Guy Cobb

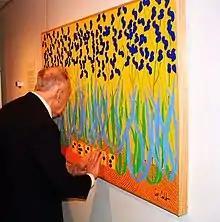
Cobb's "Braille painting" at Christian Brothers University in 2006.

In 2004 Cobb began experimenting with "visual color blending" in his paintings and he created a series of paintings for the sight impaired and the blind. Cobb incorporated thick textures onto the surface of his paintings by squeezing the paints onto the canvas. By 2005 he had completed a series of "Braille paintings" designed to be touched and interpreted by the blind.